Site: brandenburg
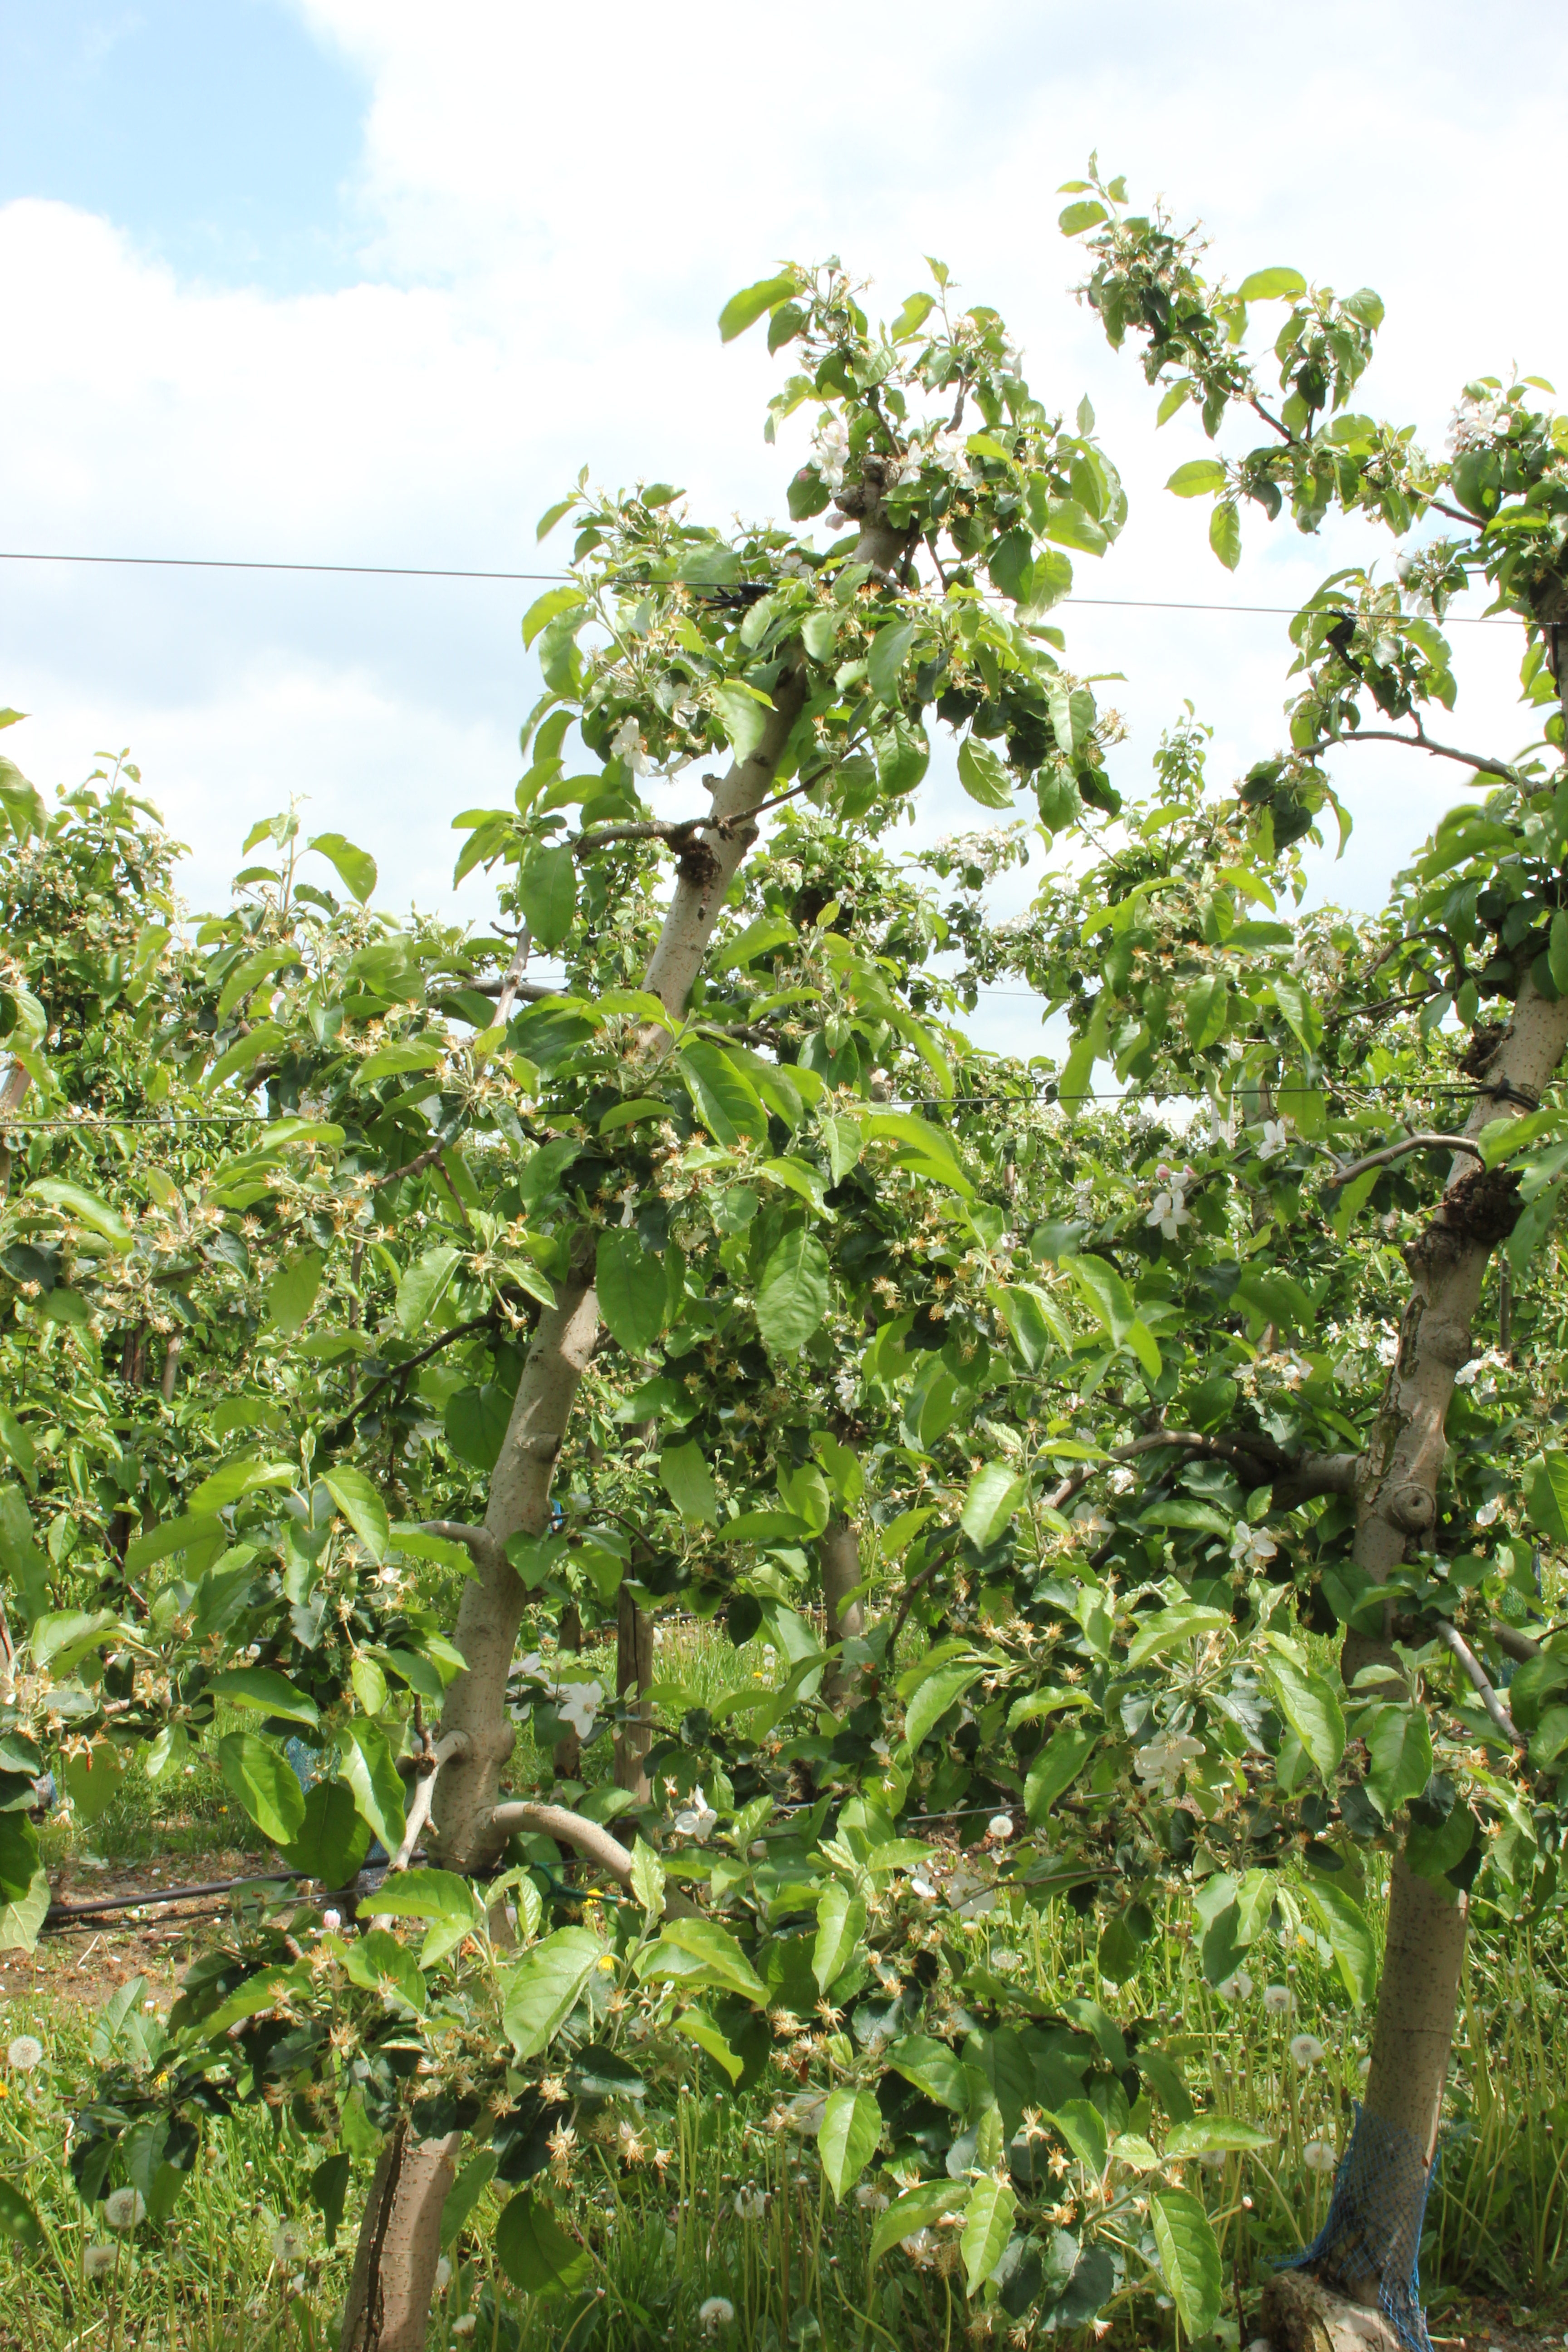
Growth stage (BBCH 67): Flowering